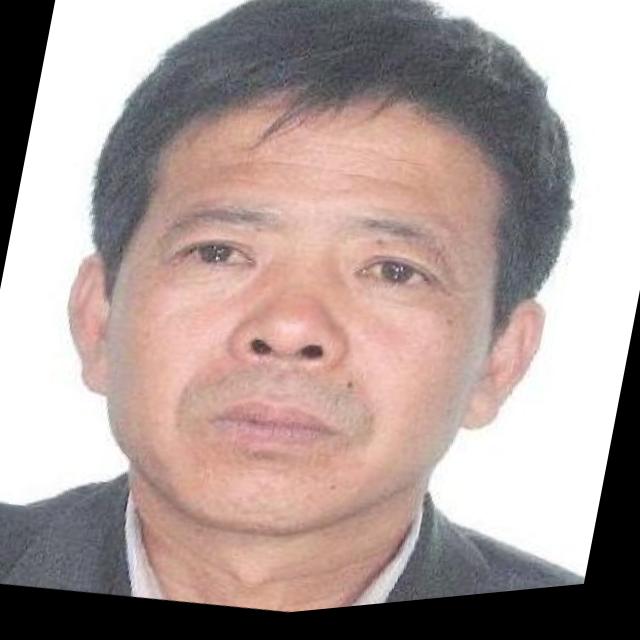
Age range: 45-64